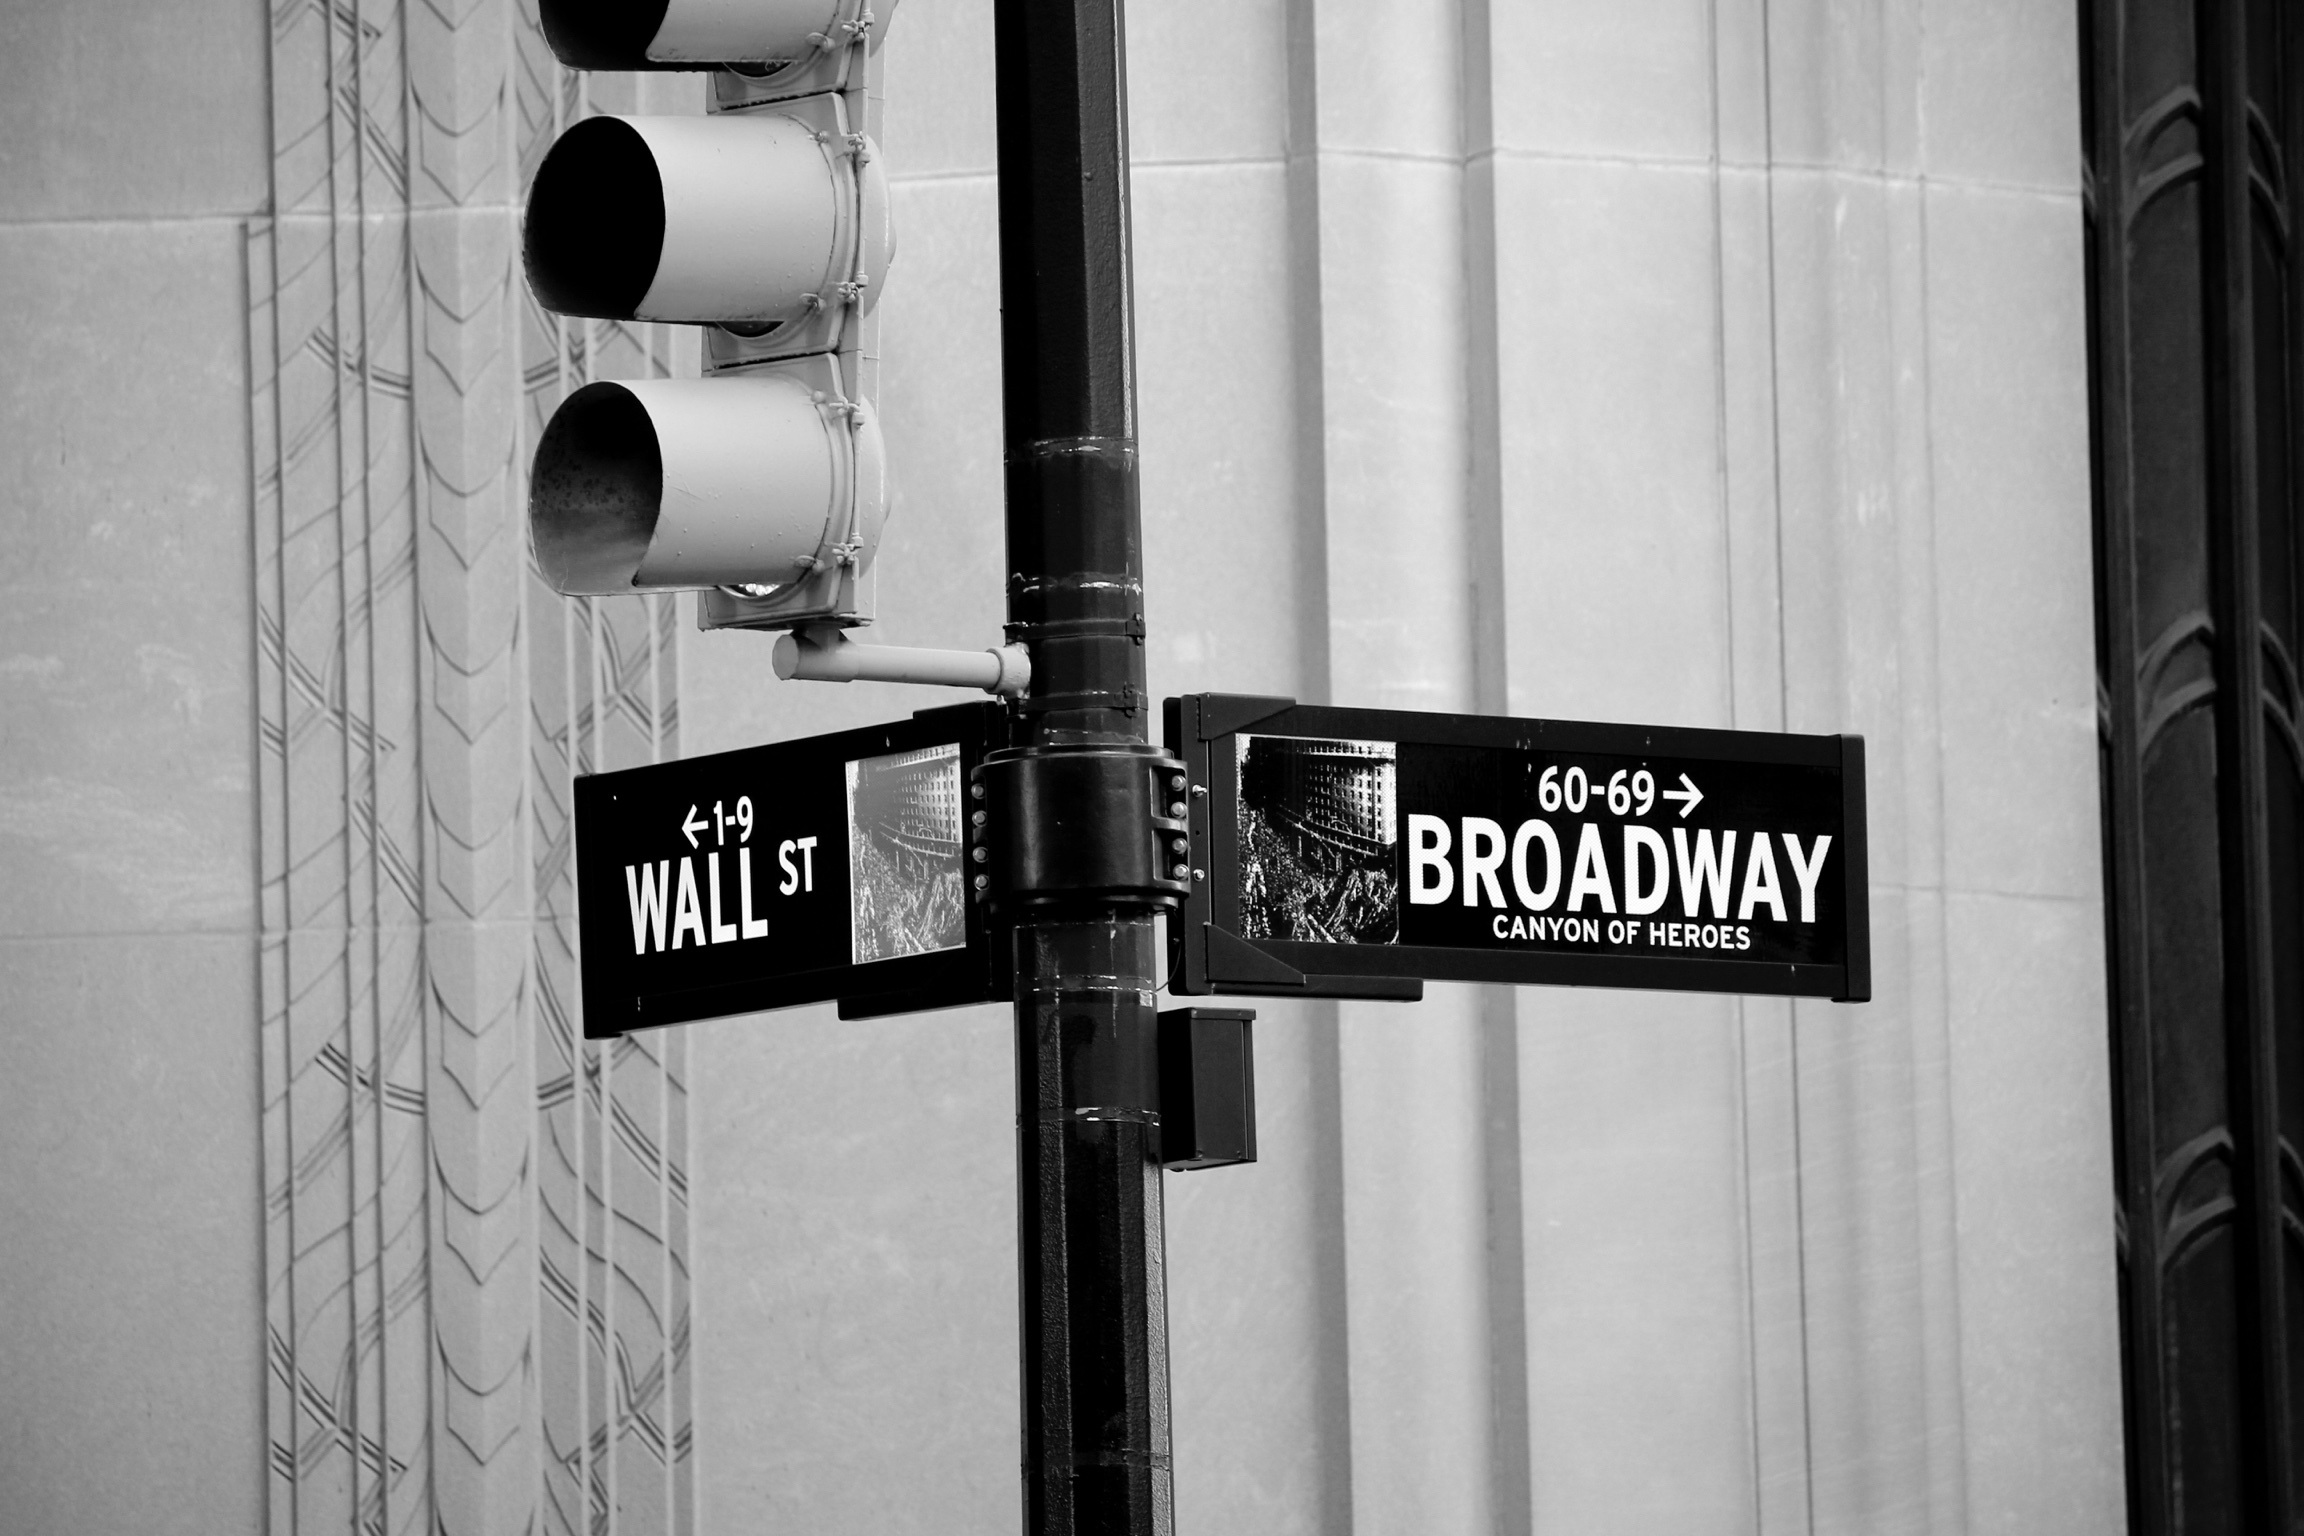
black and white, white, sign, black, monochrome, lighting, shape, monochrome photography